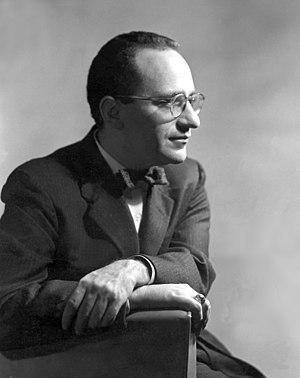
Murray Newton Rothbard est un économiste et un philosophe politique américain, théoricien de l’école autrichienne d'économie, du libertarianisme et de l’anarcho-capitalisme.
L’anarcho-capitalisme ou capitalisme libertaire est un courant de pensée politique inspiré par le libéralisme philosophique, selon lequel l’existence de l’État est illégitime et inutile. Ce courant est une branche du libertarianisme, différent du minarchisme, qui soutient quant à lui l'existence d'un État minimal pour tous.
Bibliographie détaillée sur la philosophie du droit et la philosophie politique.
Ayn Rand [ˈaɪn ˈɹænd], de son vrai nom Alissa Zinovievna Rosenbaum, est une philosophe, scénariste et romancière américaine d'origine russe, juive athée, née le 2 février 1905 à Saint-Pétersbourg et morte le 6 mars 1982 à New York.